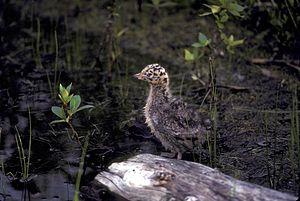
La Mouette de Bonaparte est une espèce d'oiseaux de la famille des laridés.